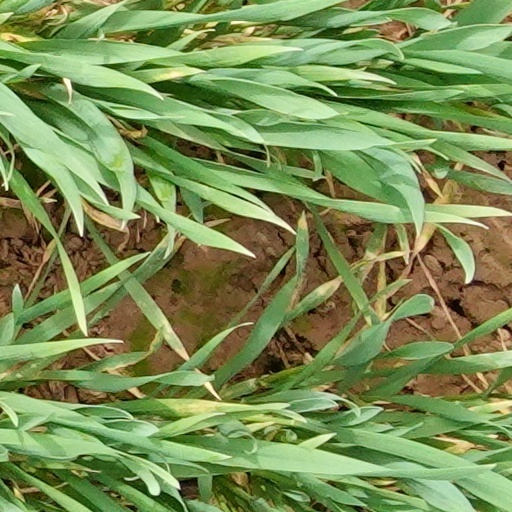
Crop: wheat